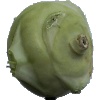
Label: kohlrabi